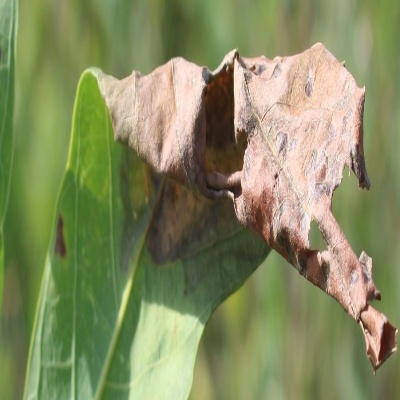
Crop: Cassava
Condition: bacterial blight